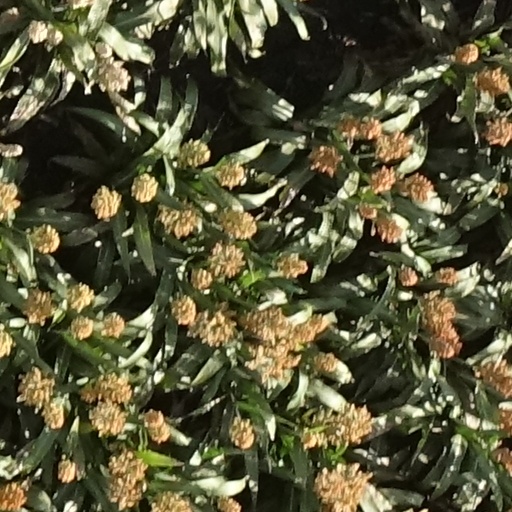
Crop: sorghum